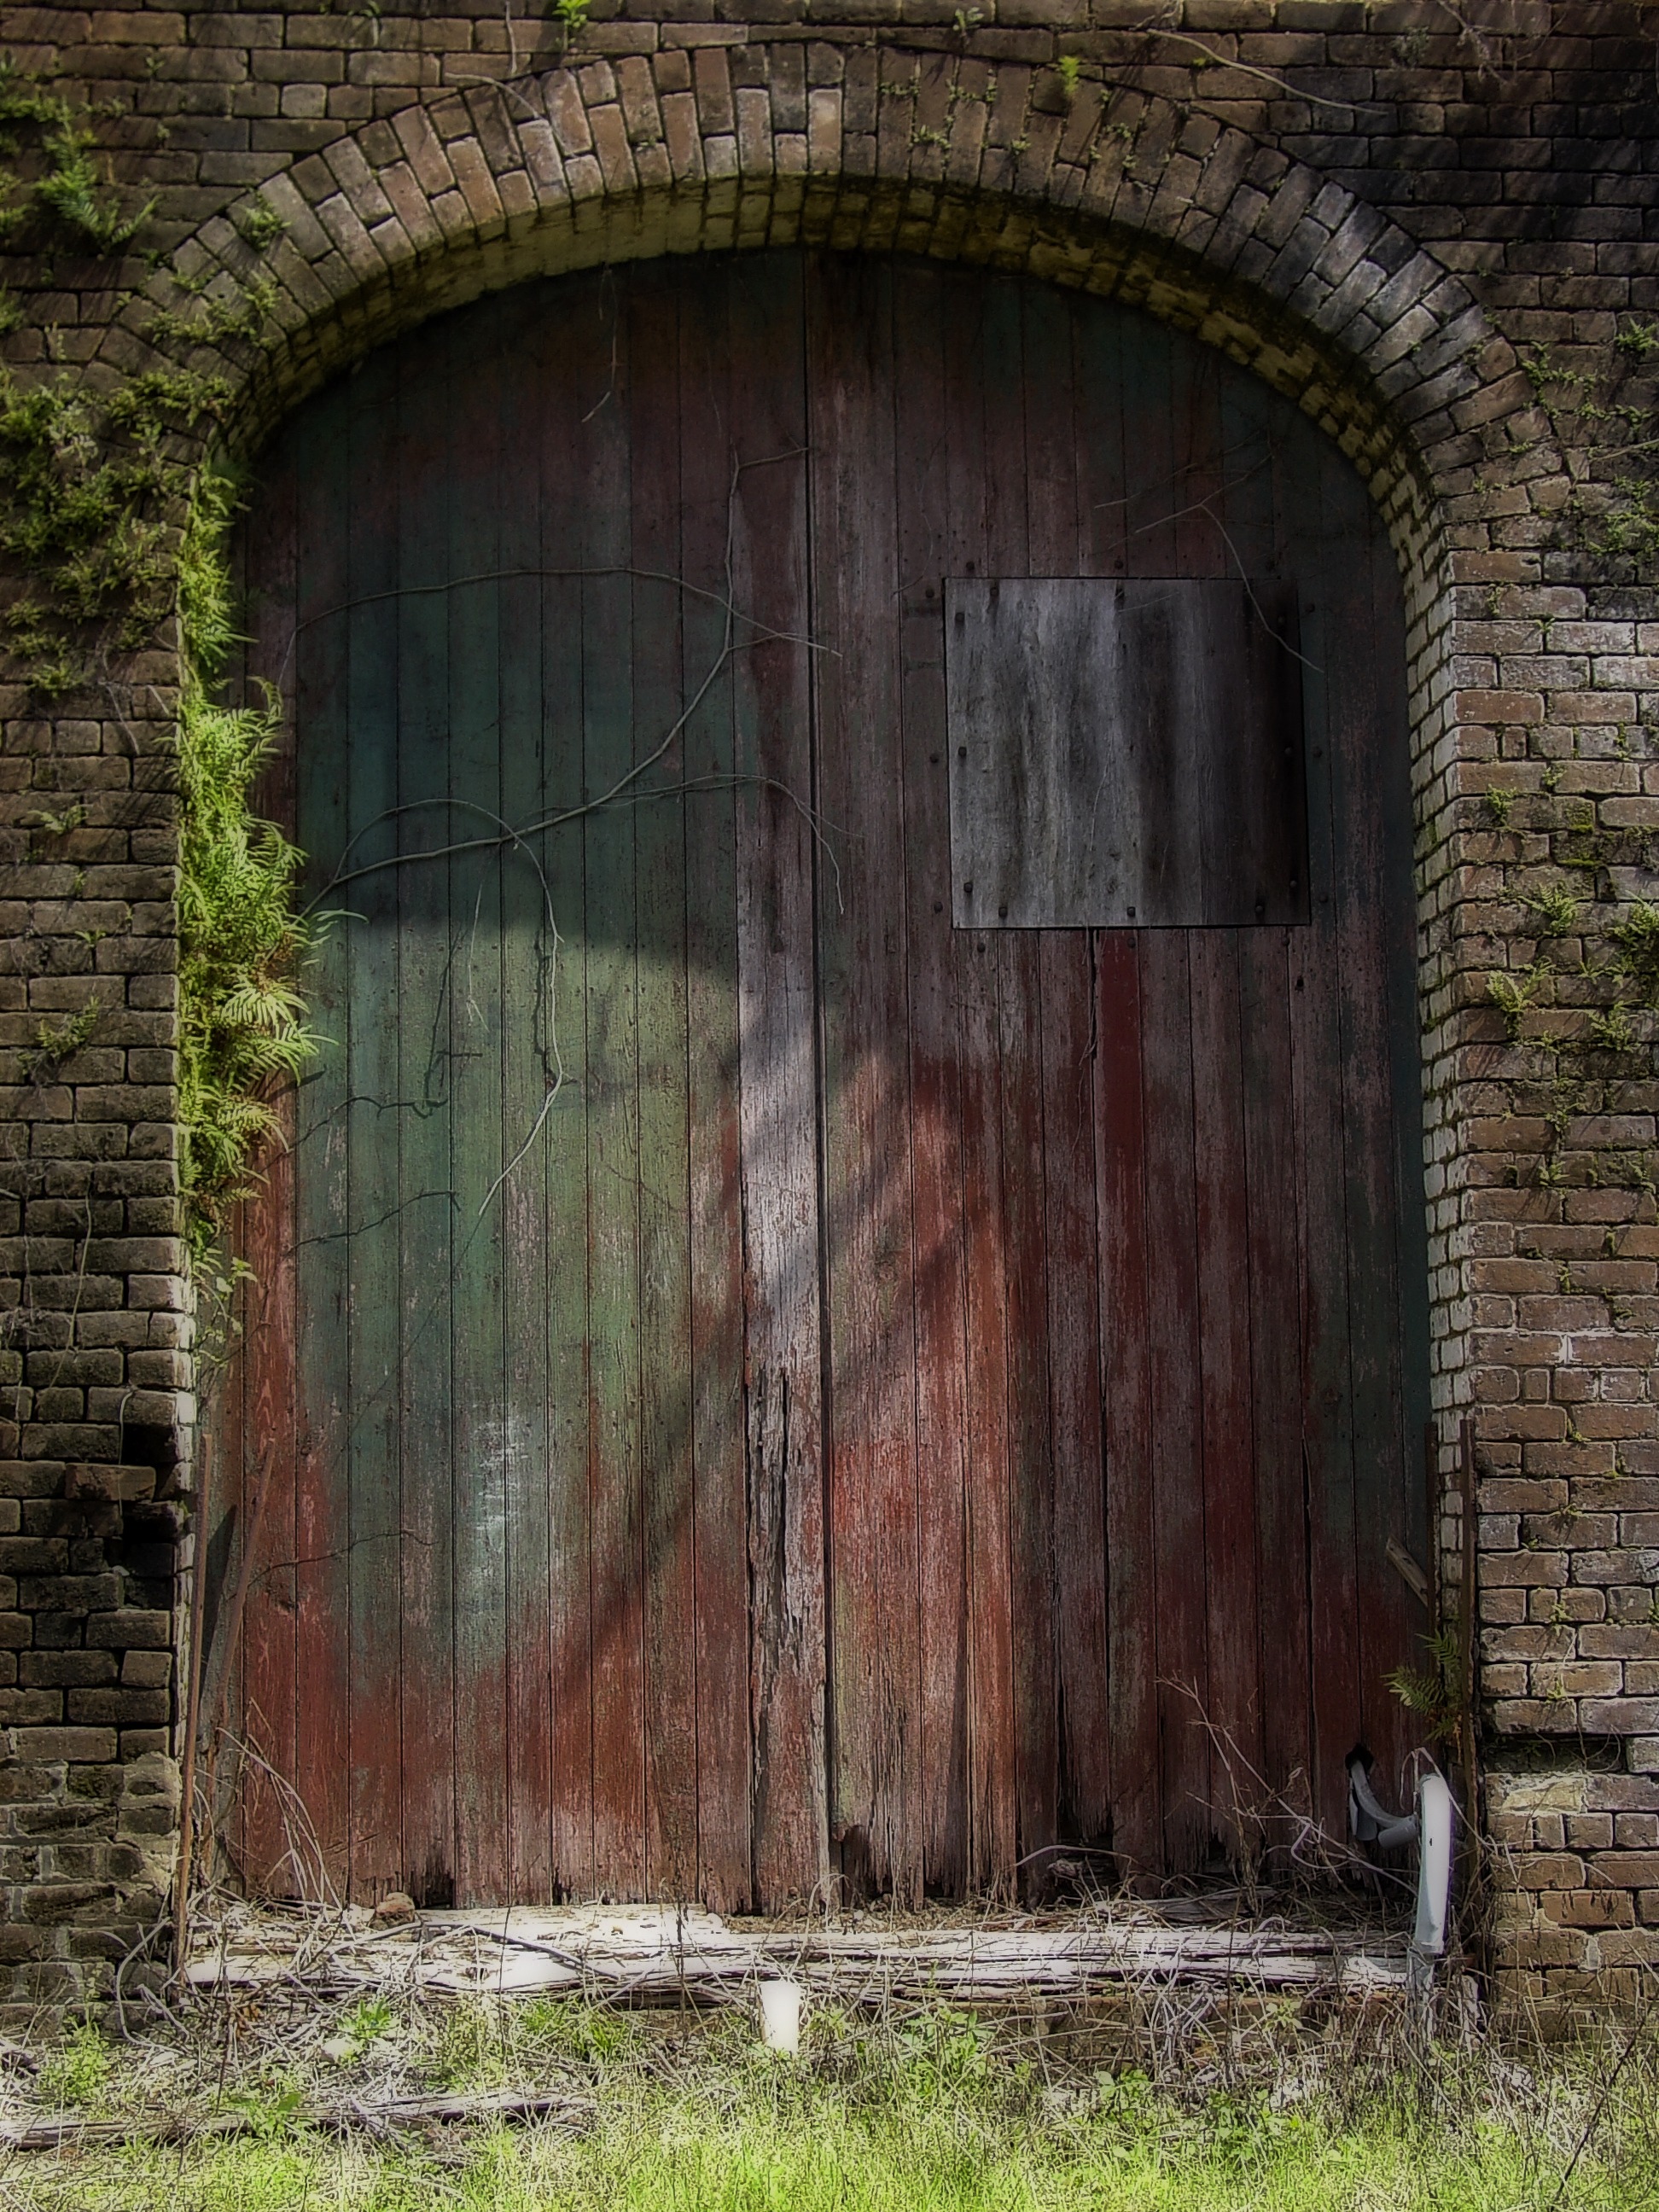
tree, grass, architecture, wood, house, window, old, wall, arch, ancient, facade, gate, brick, door, wooden, outhouse, heritage, historical, brickwork